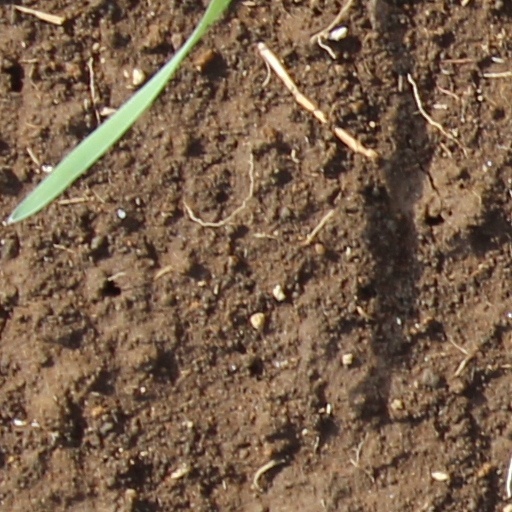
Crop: wheat